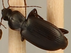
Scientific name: Calathus advena
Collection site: Niwot Ridge Mountain Research Station Site (NIWO), plot NIWO_007